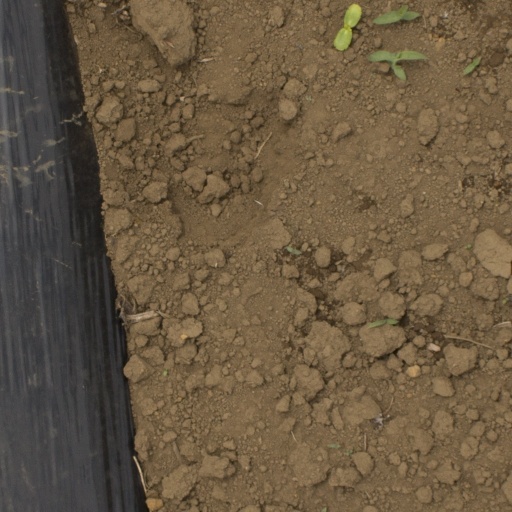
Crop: Jerusalem artichoke